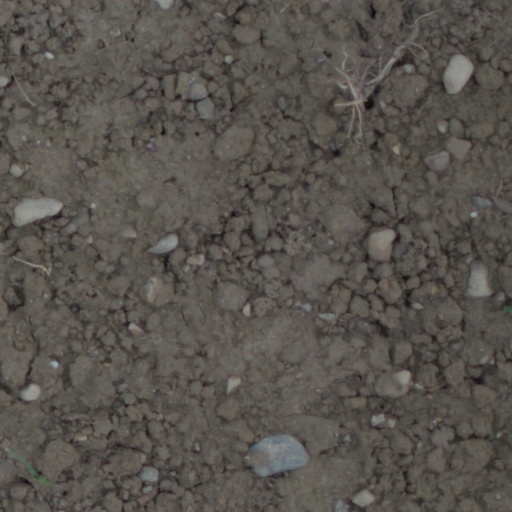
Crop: wheat